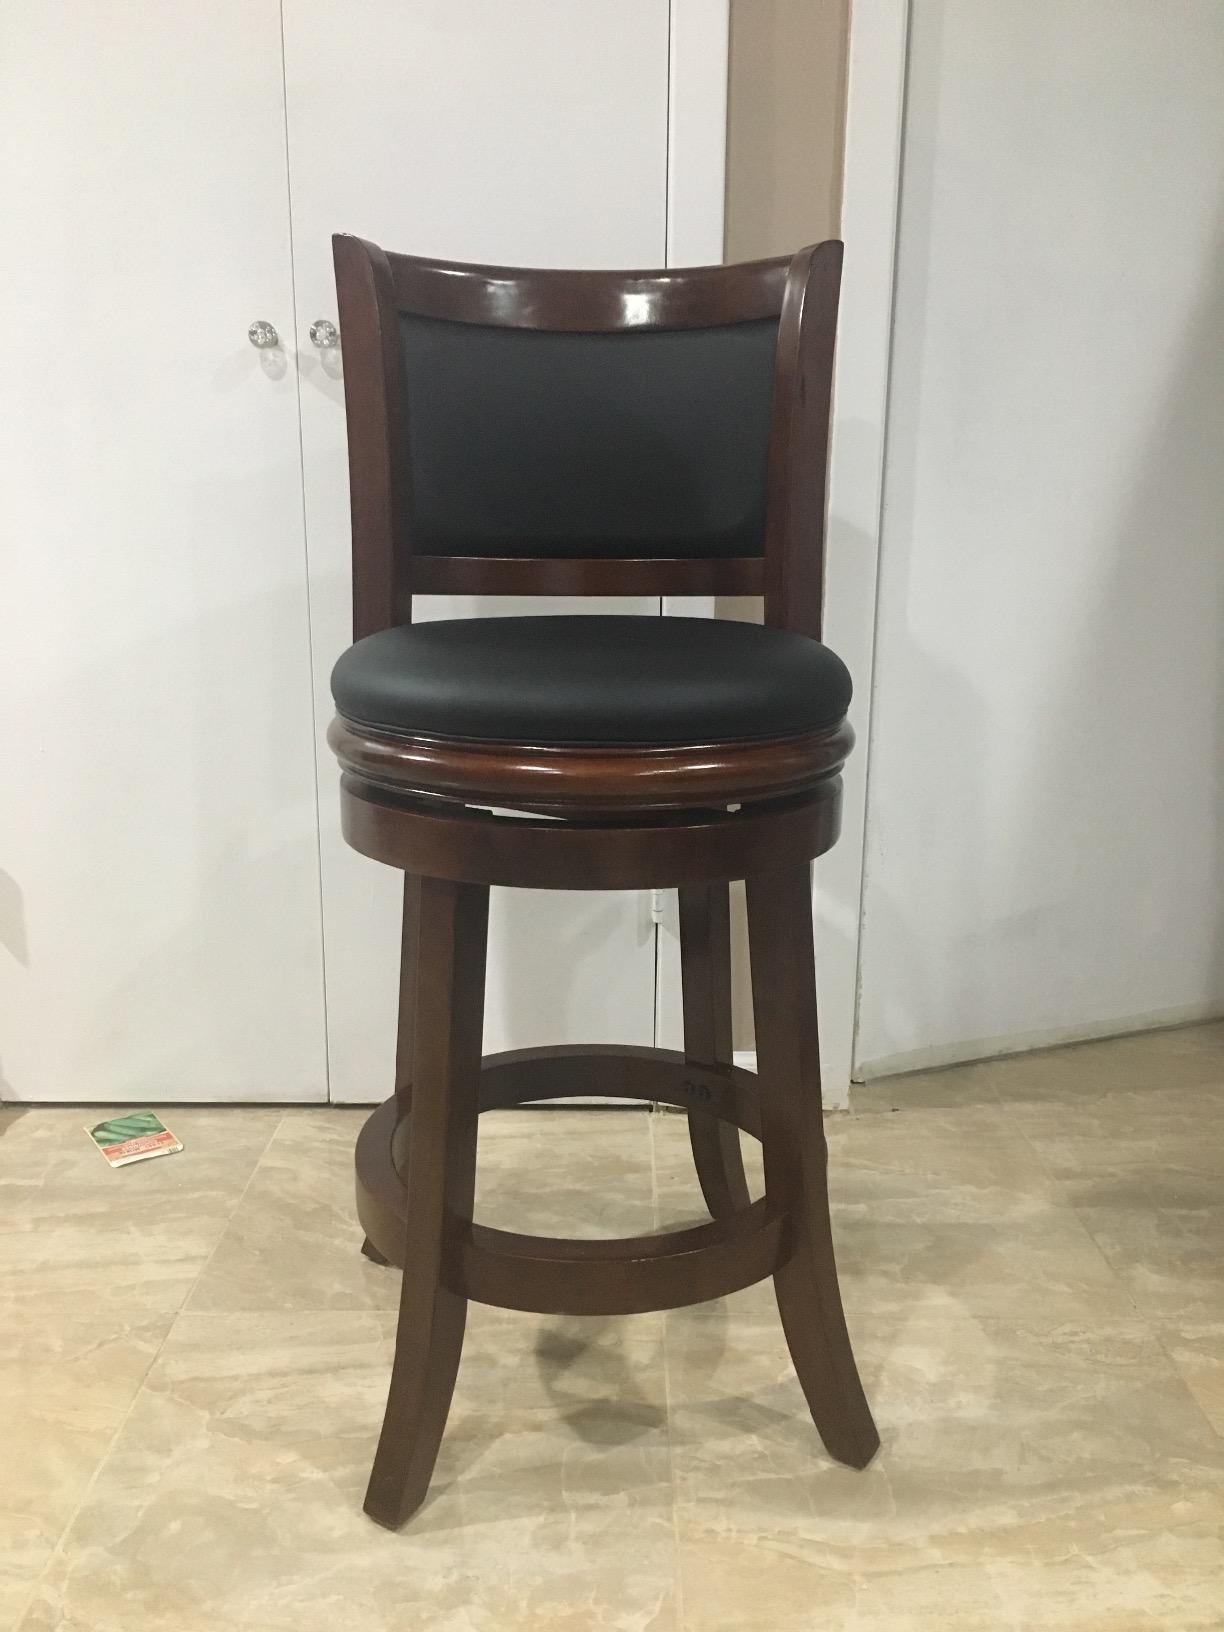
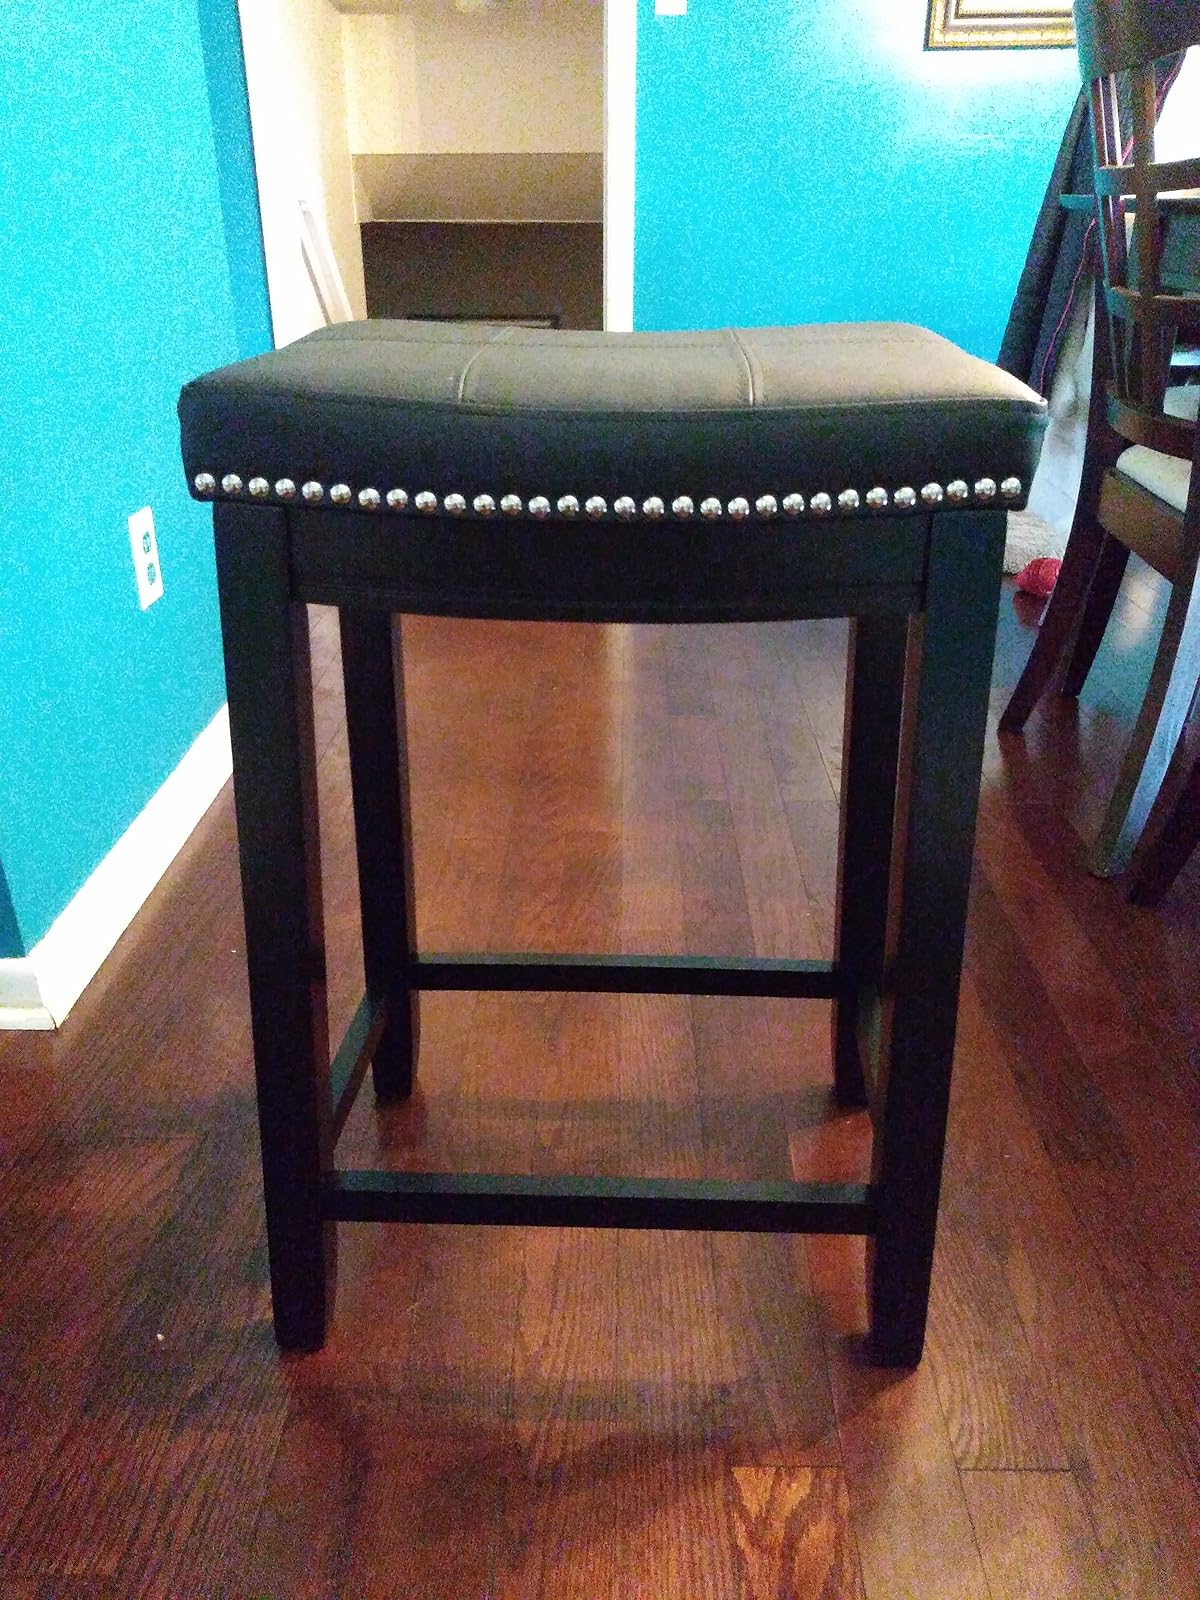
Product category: stool
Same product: no